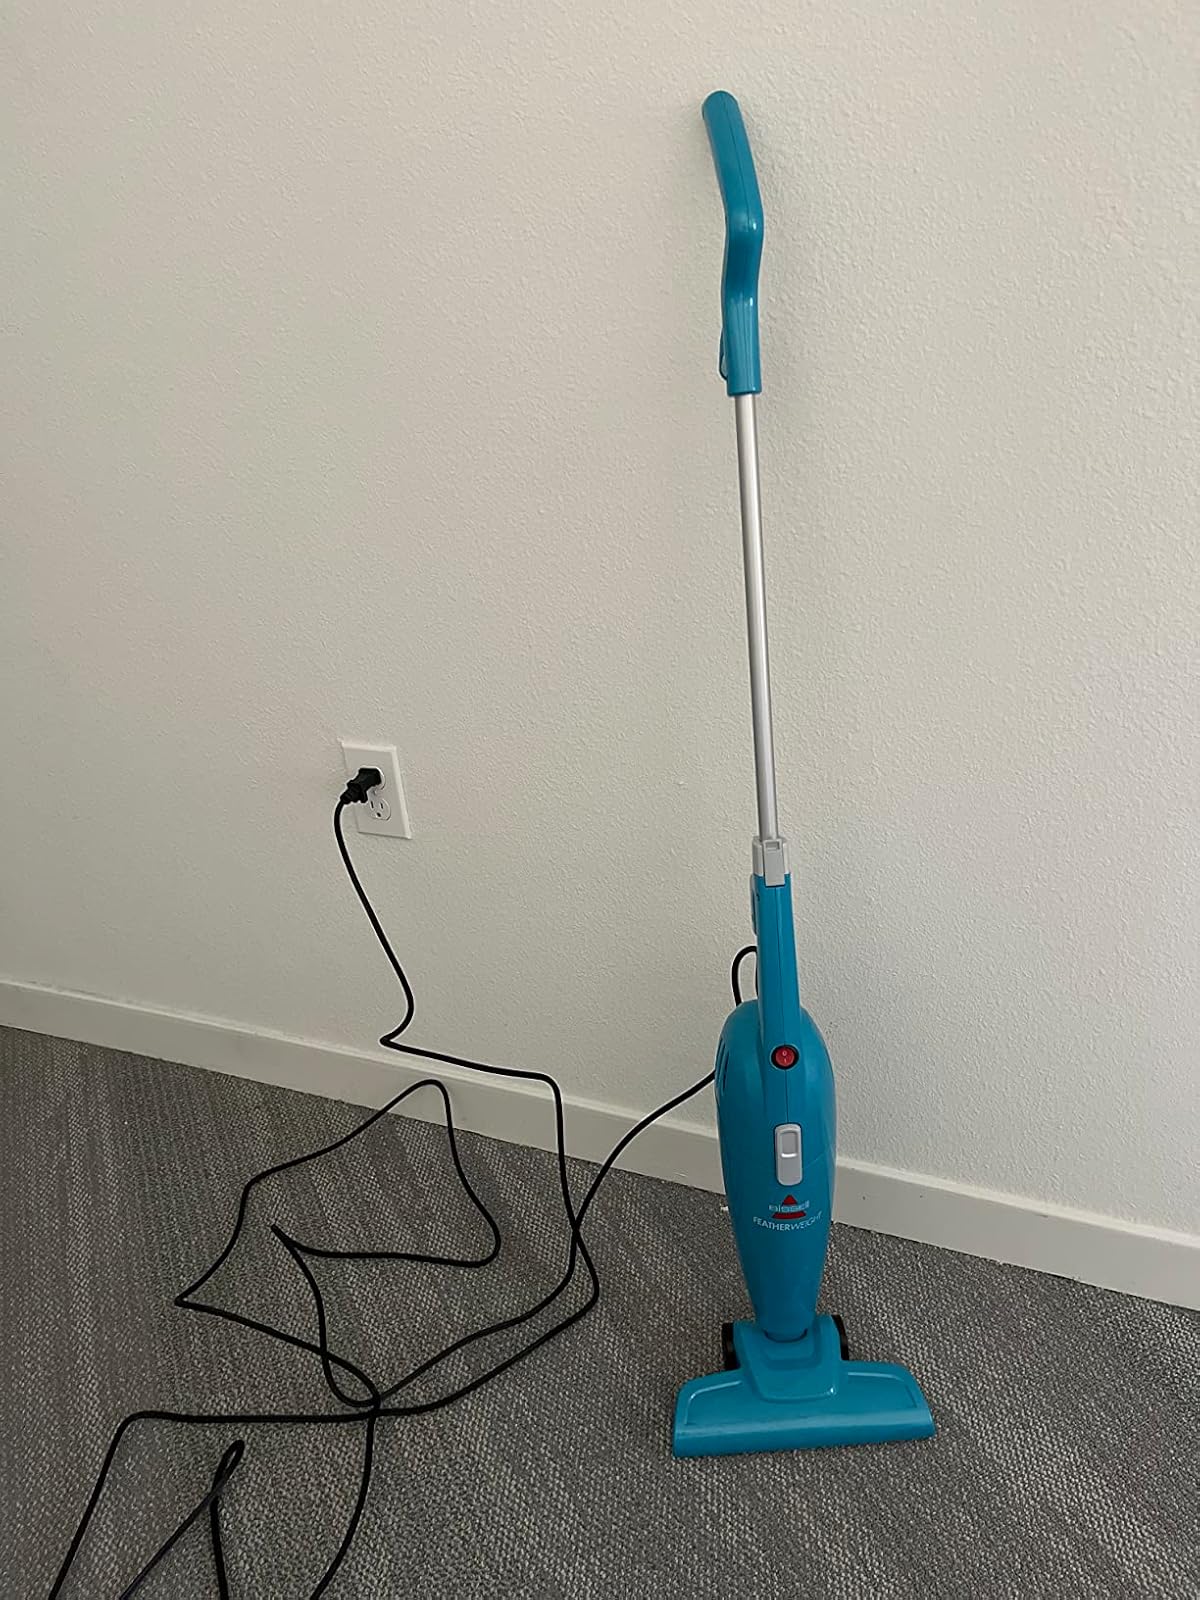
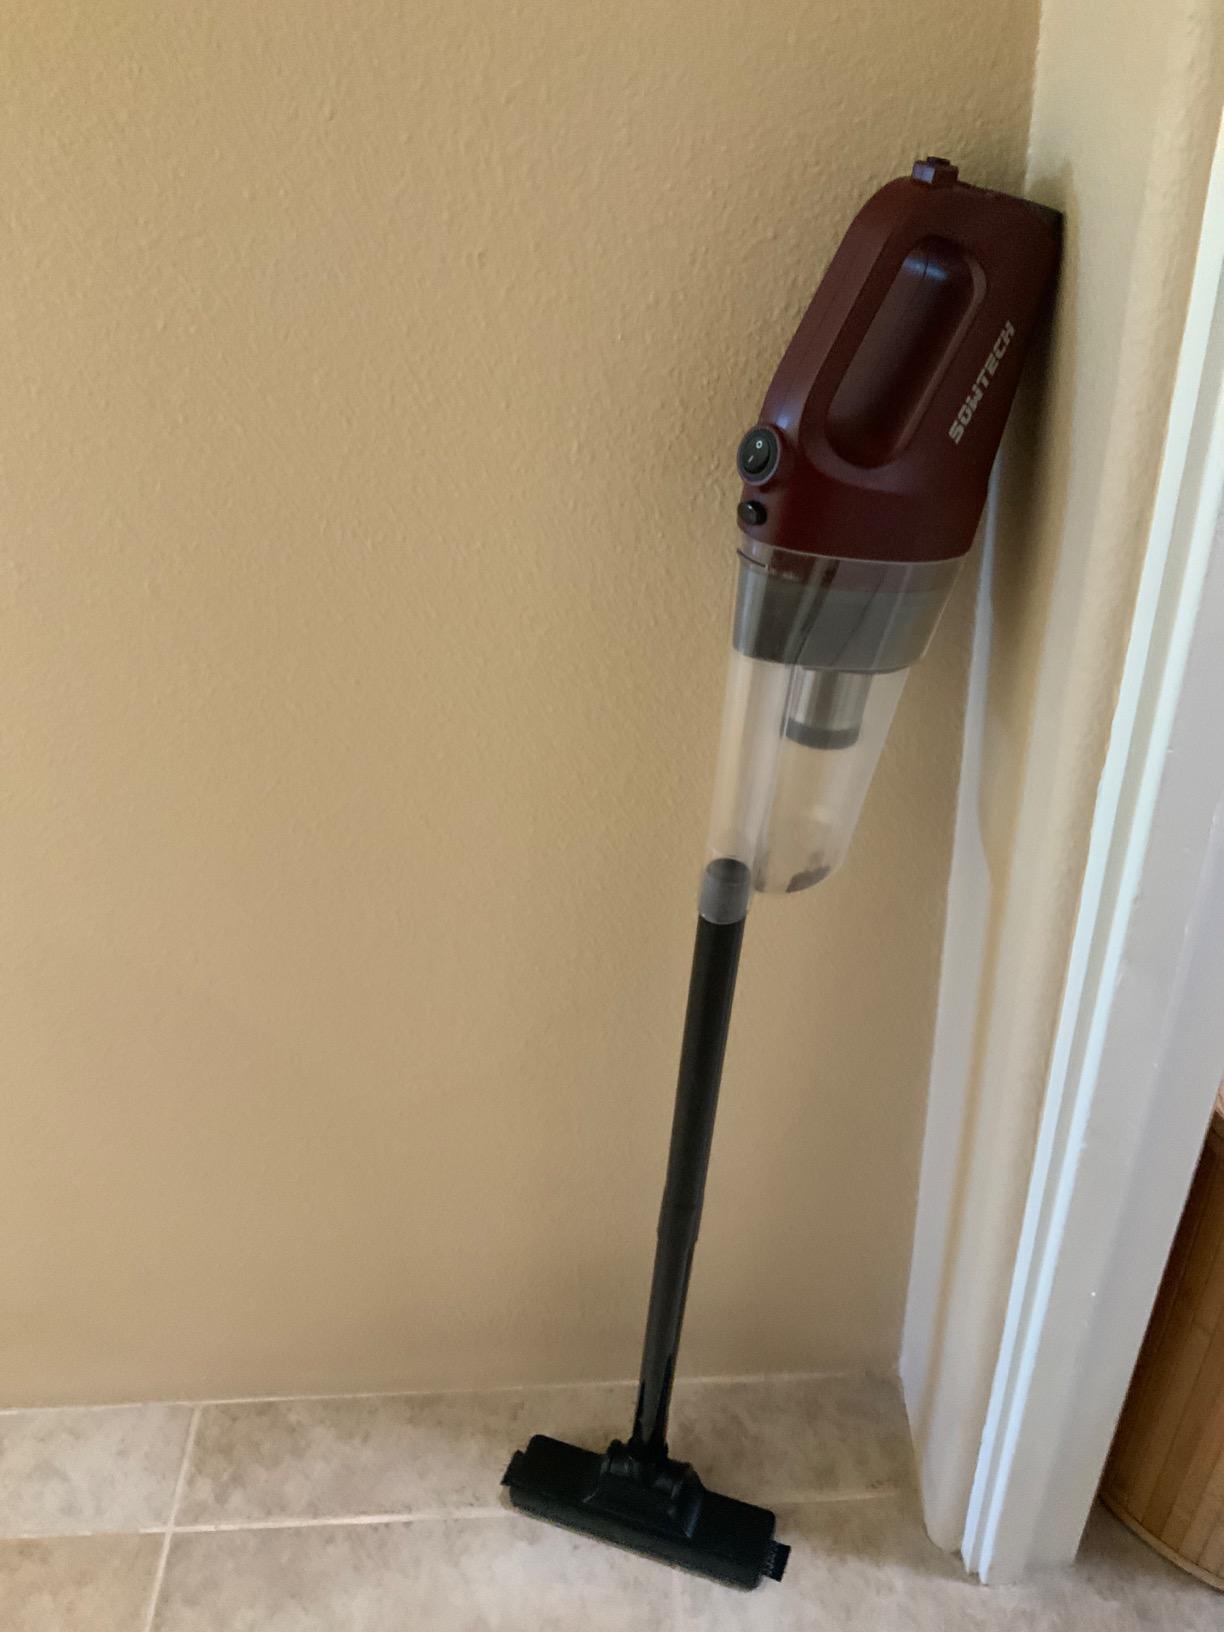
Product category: items_vacuum
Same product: no